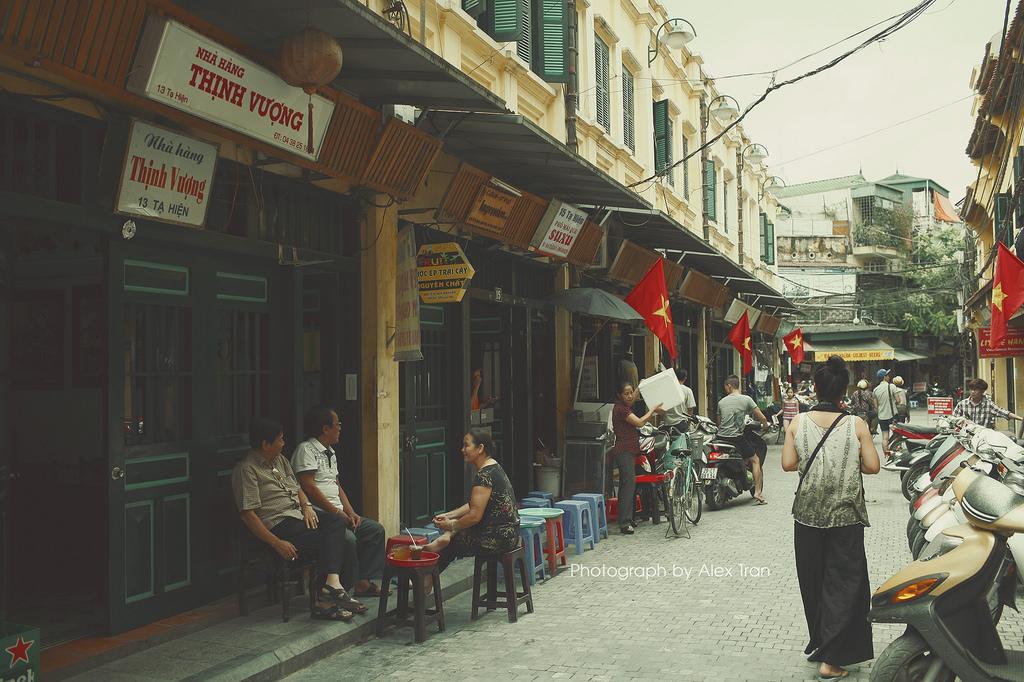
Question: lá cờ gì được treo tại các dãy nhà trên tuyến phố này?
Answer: lá cờ đỏ sao vàng